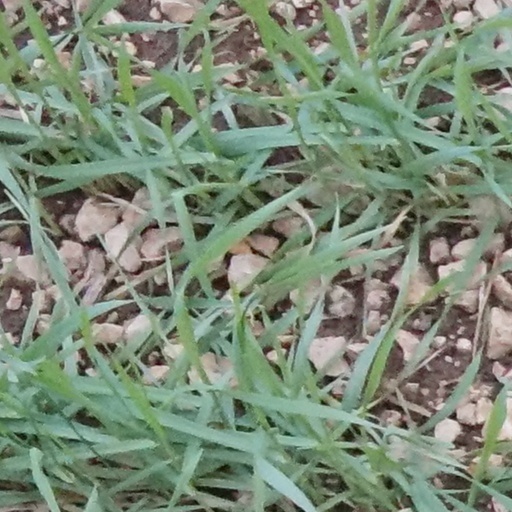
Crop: wheat